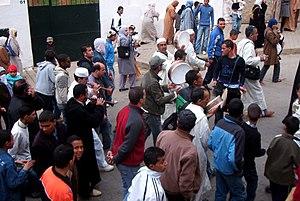
Procession dans les rues de Tlemcen
La Derkaouiyya est une confrérie soufie du Maghreb, dérivée de la Chadhiliyya.